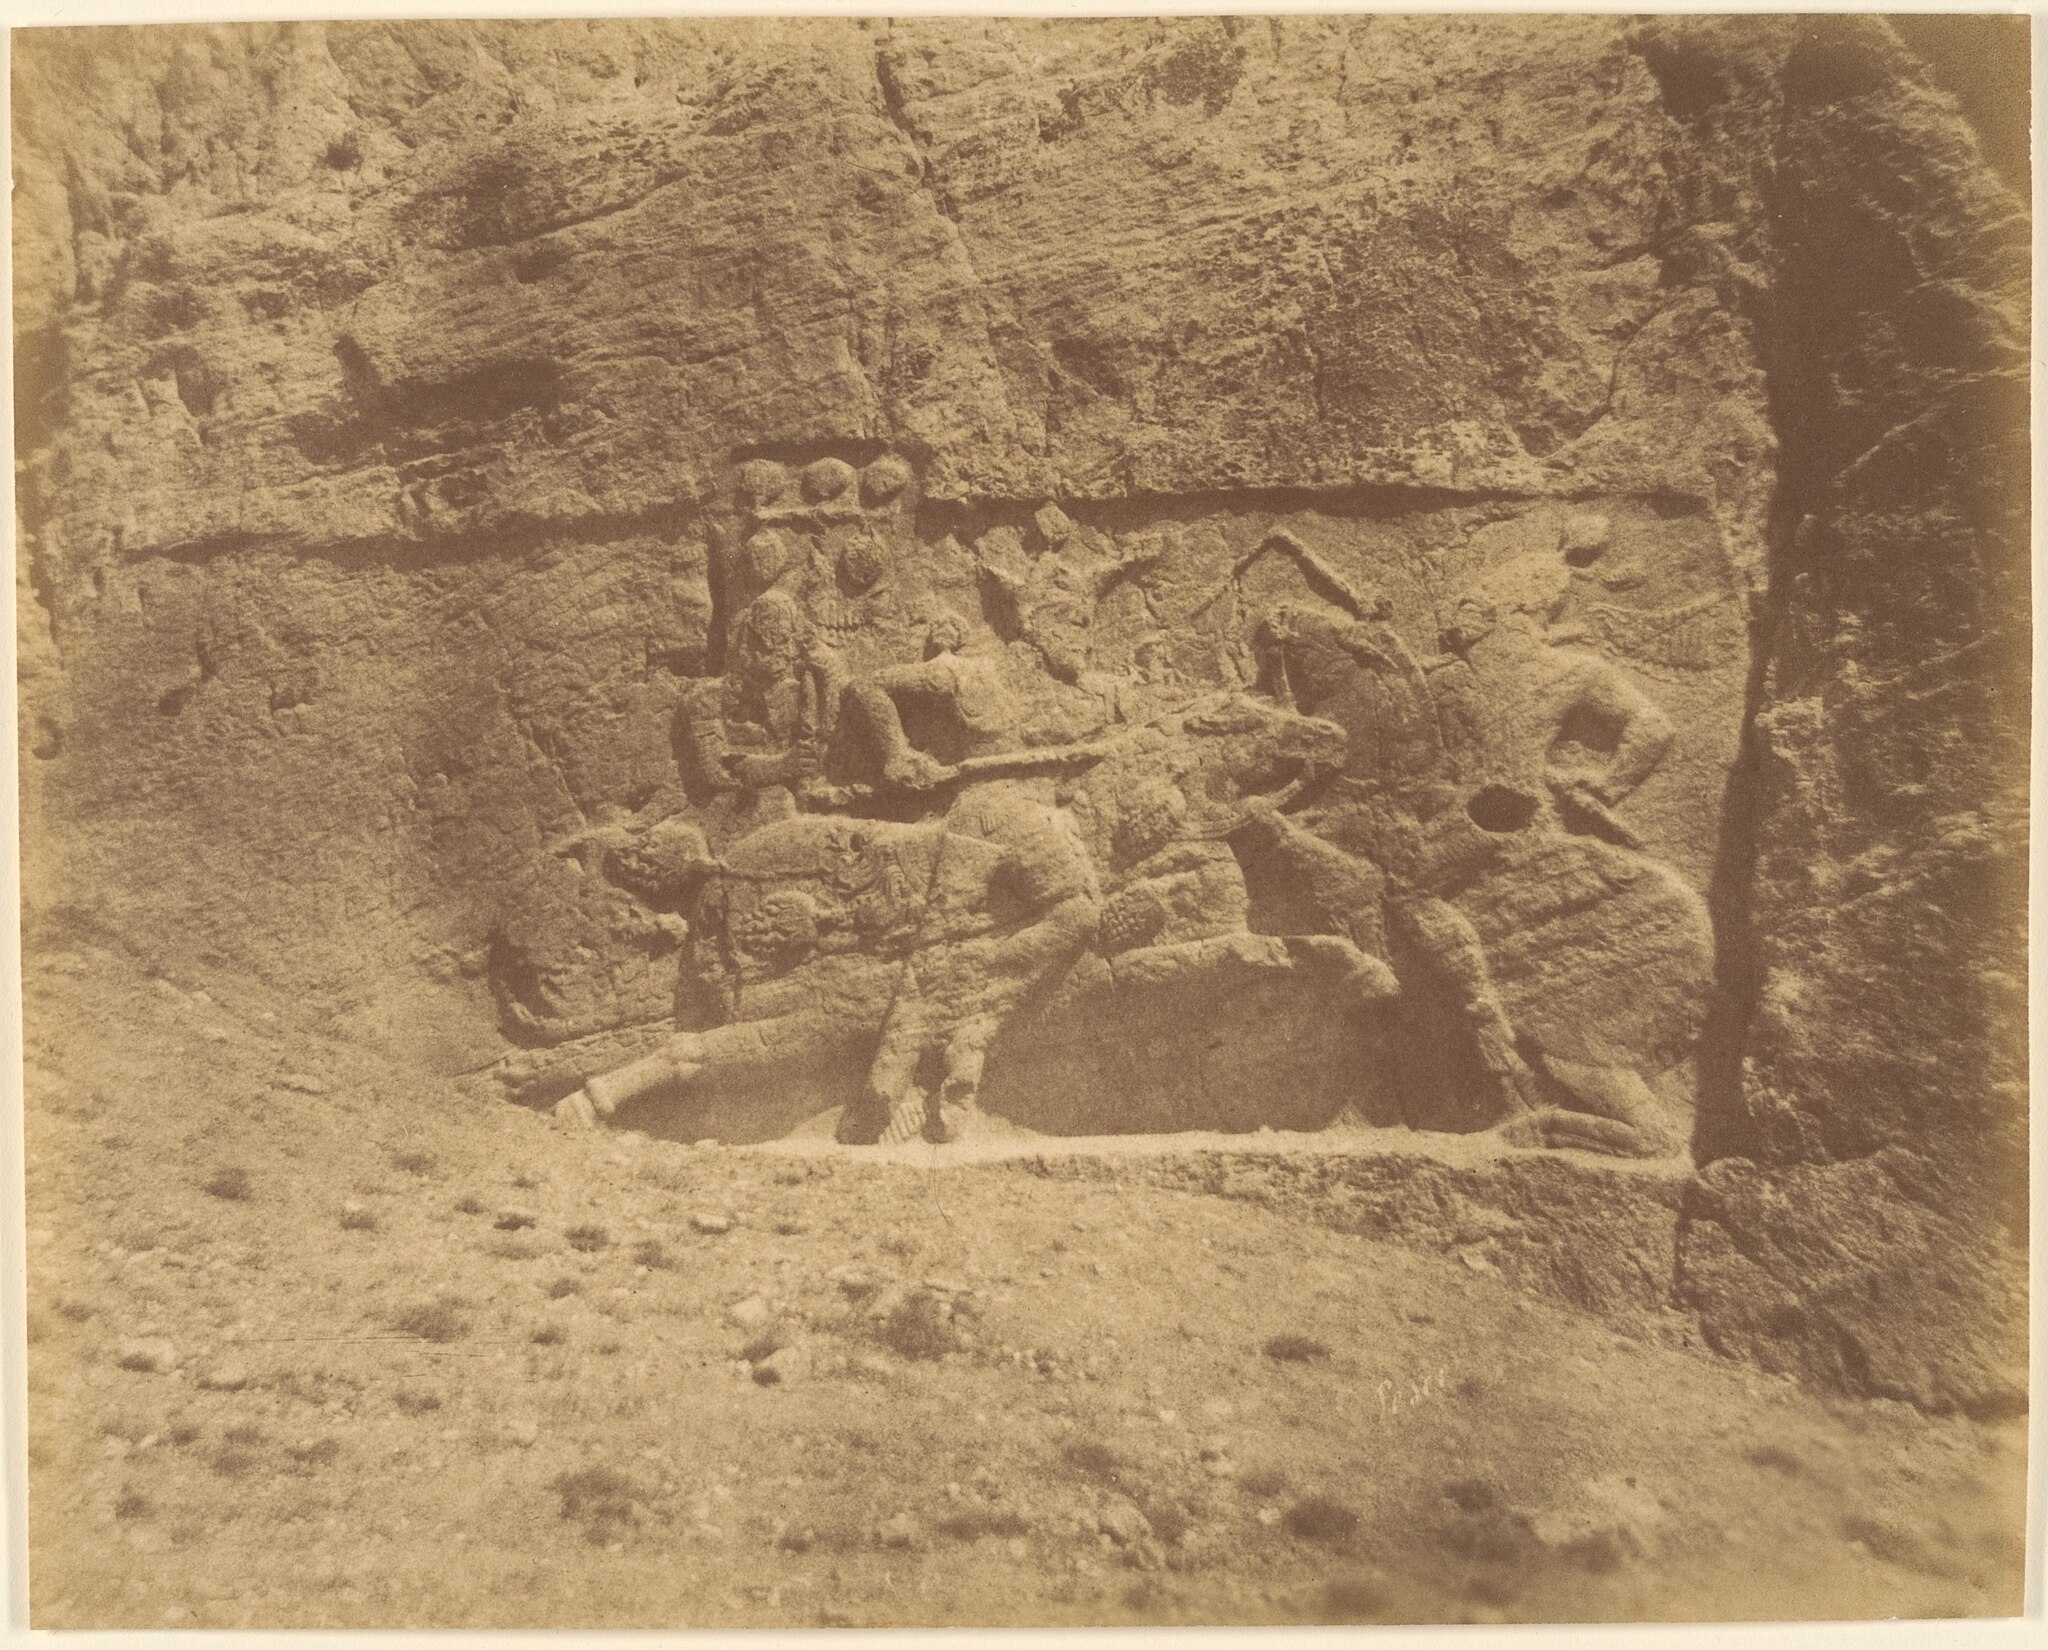
Title: Naksh-i Rustam, Near Persepolis
Description: Photograph; Photographs
Date: 1840s–60s
Categories: CC-Zero, Department of Photographs, Metropolitan Museum of Art, Artworks without Wikidata item, Relief of equestrian combat of Shapur II, Artworks with known accession number, Images from Metropolitan Museum of Art, GWToolset Batch Upload, Albumen prints in the Metropolitan Museum of Art, Gift of Charles K. and Irma B. Wilkinson, Historical photographs of Iran by Luigi Pesce